Moxie

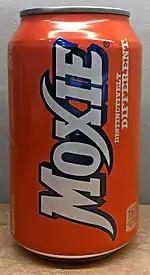
A can of Moxie from 2018

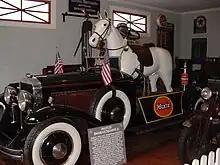
Moxie Horsemobile. This one was built on a LaSalle sedan. It is on display at Clark's Trading Post in Lincoln, New Hampshire.

Sugar-free Diet Moxie was introduced in 1962, three years after "Mad" magazine began placing the Moxie logo in the background of its articles, which increased public awareness of it. The magazine also introduced a short-lived girlfriend for its mascot Alfred E. Neuman who was named "Moxie." As a result of "Mad"s efforts, sales of the soft drink increased 10% which led to the "Mad About Moxie" campaign.